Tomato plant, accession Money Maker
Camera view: bottom (45 deg); turntable rotation: 0 degrees
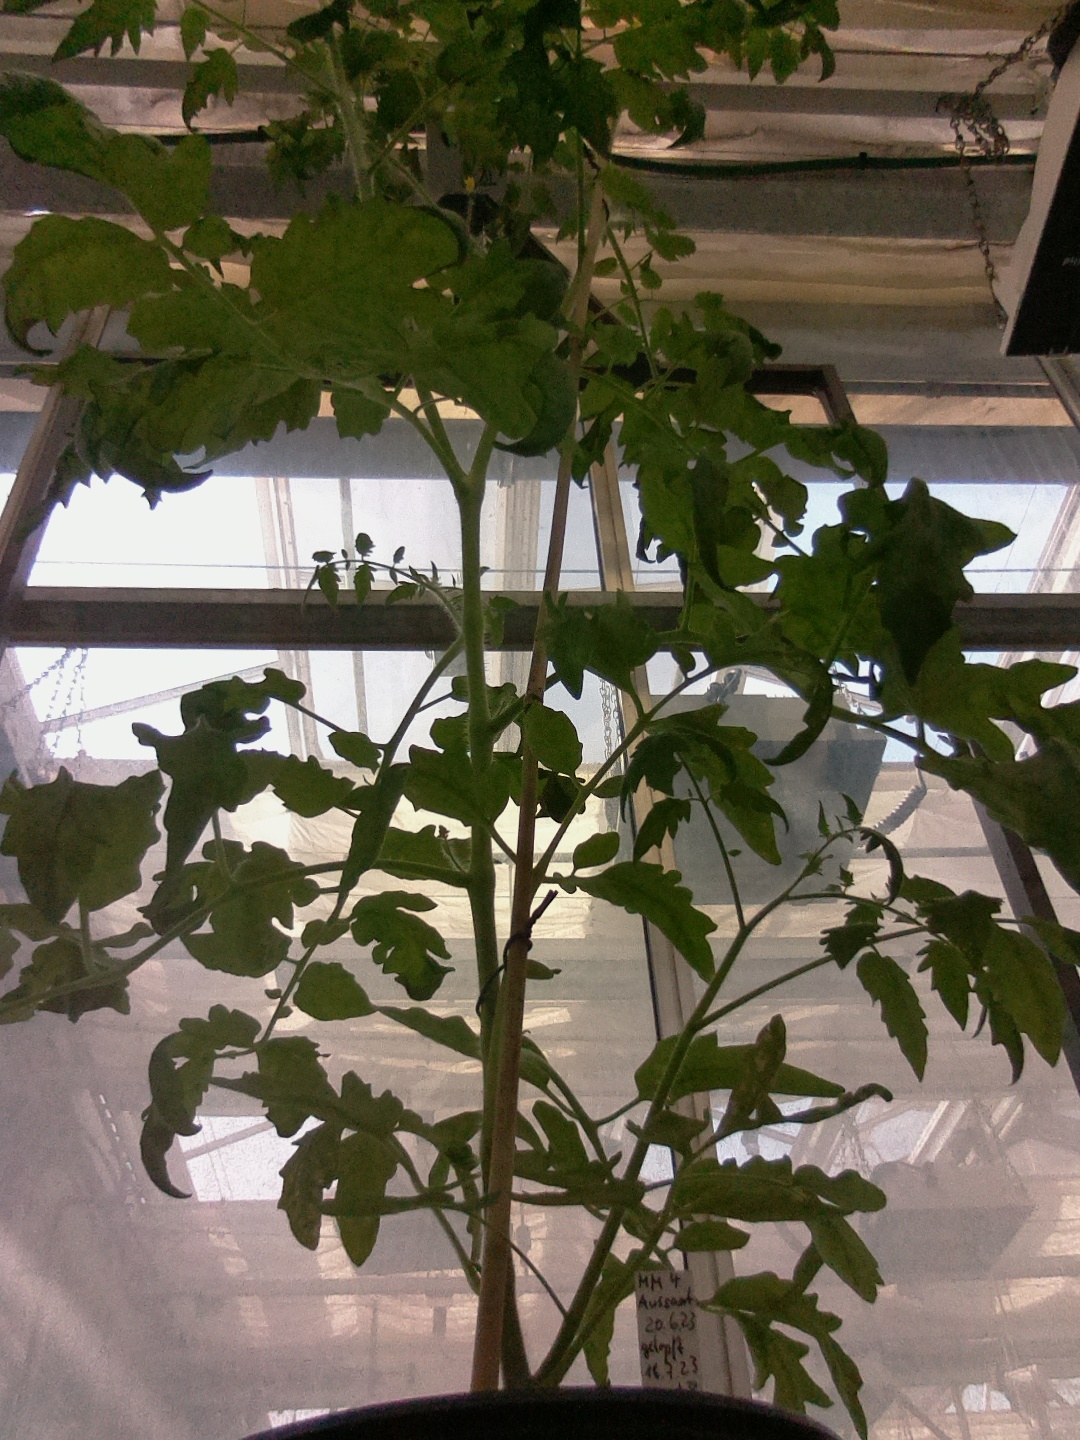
BBCH growth stage 64: 40%-50% of flowers open